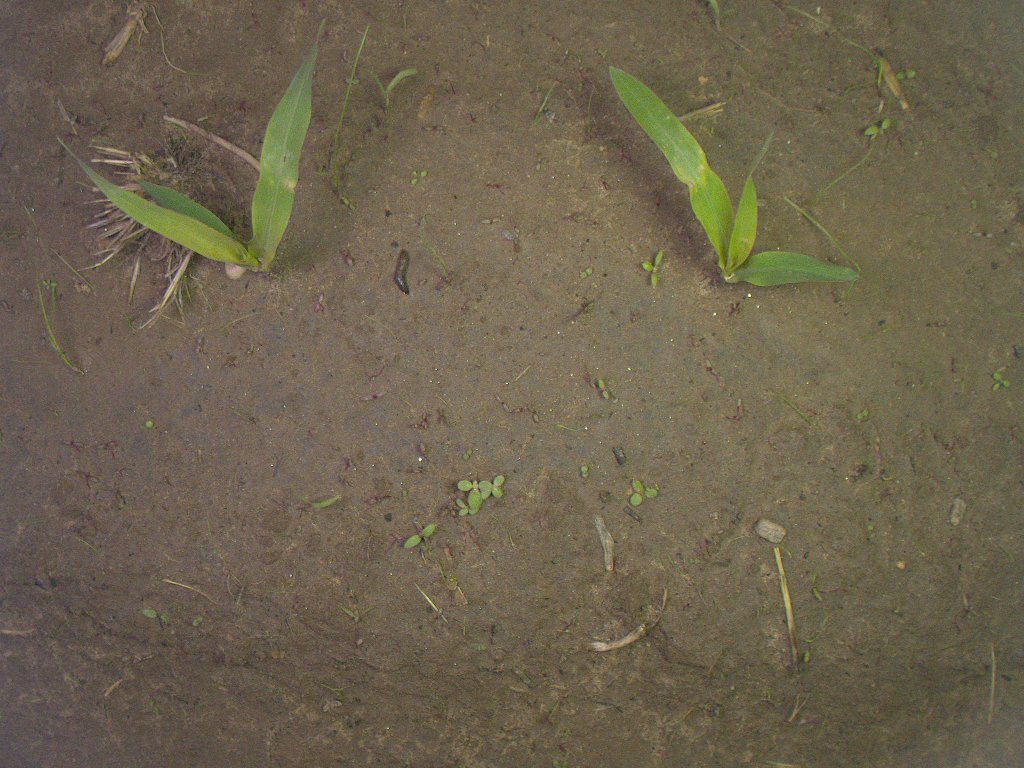
Crop: maize
Objects: maize, maize, stem_maize, stem_maize